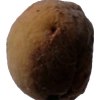
Label: peach